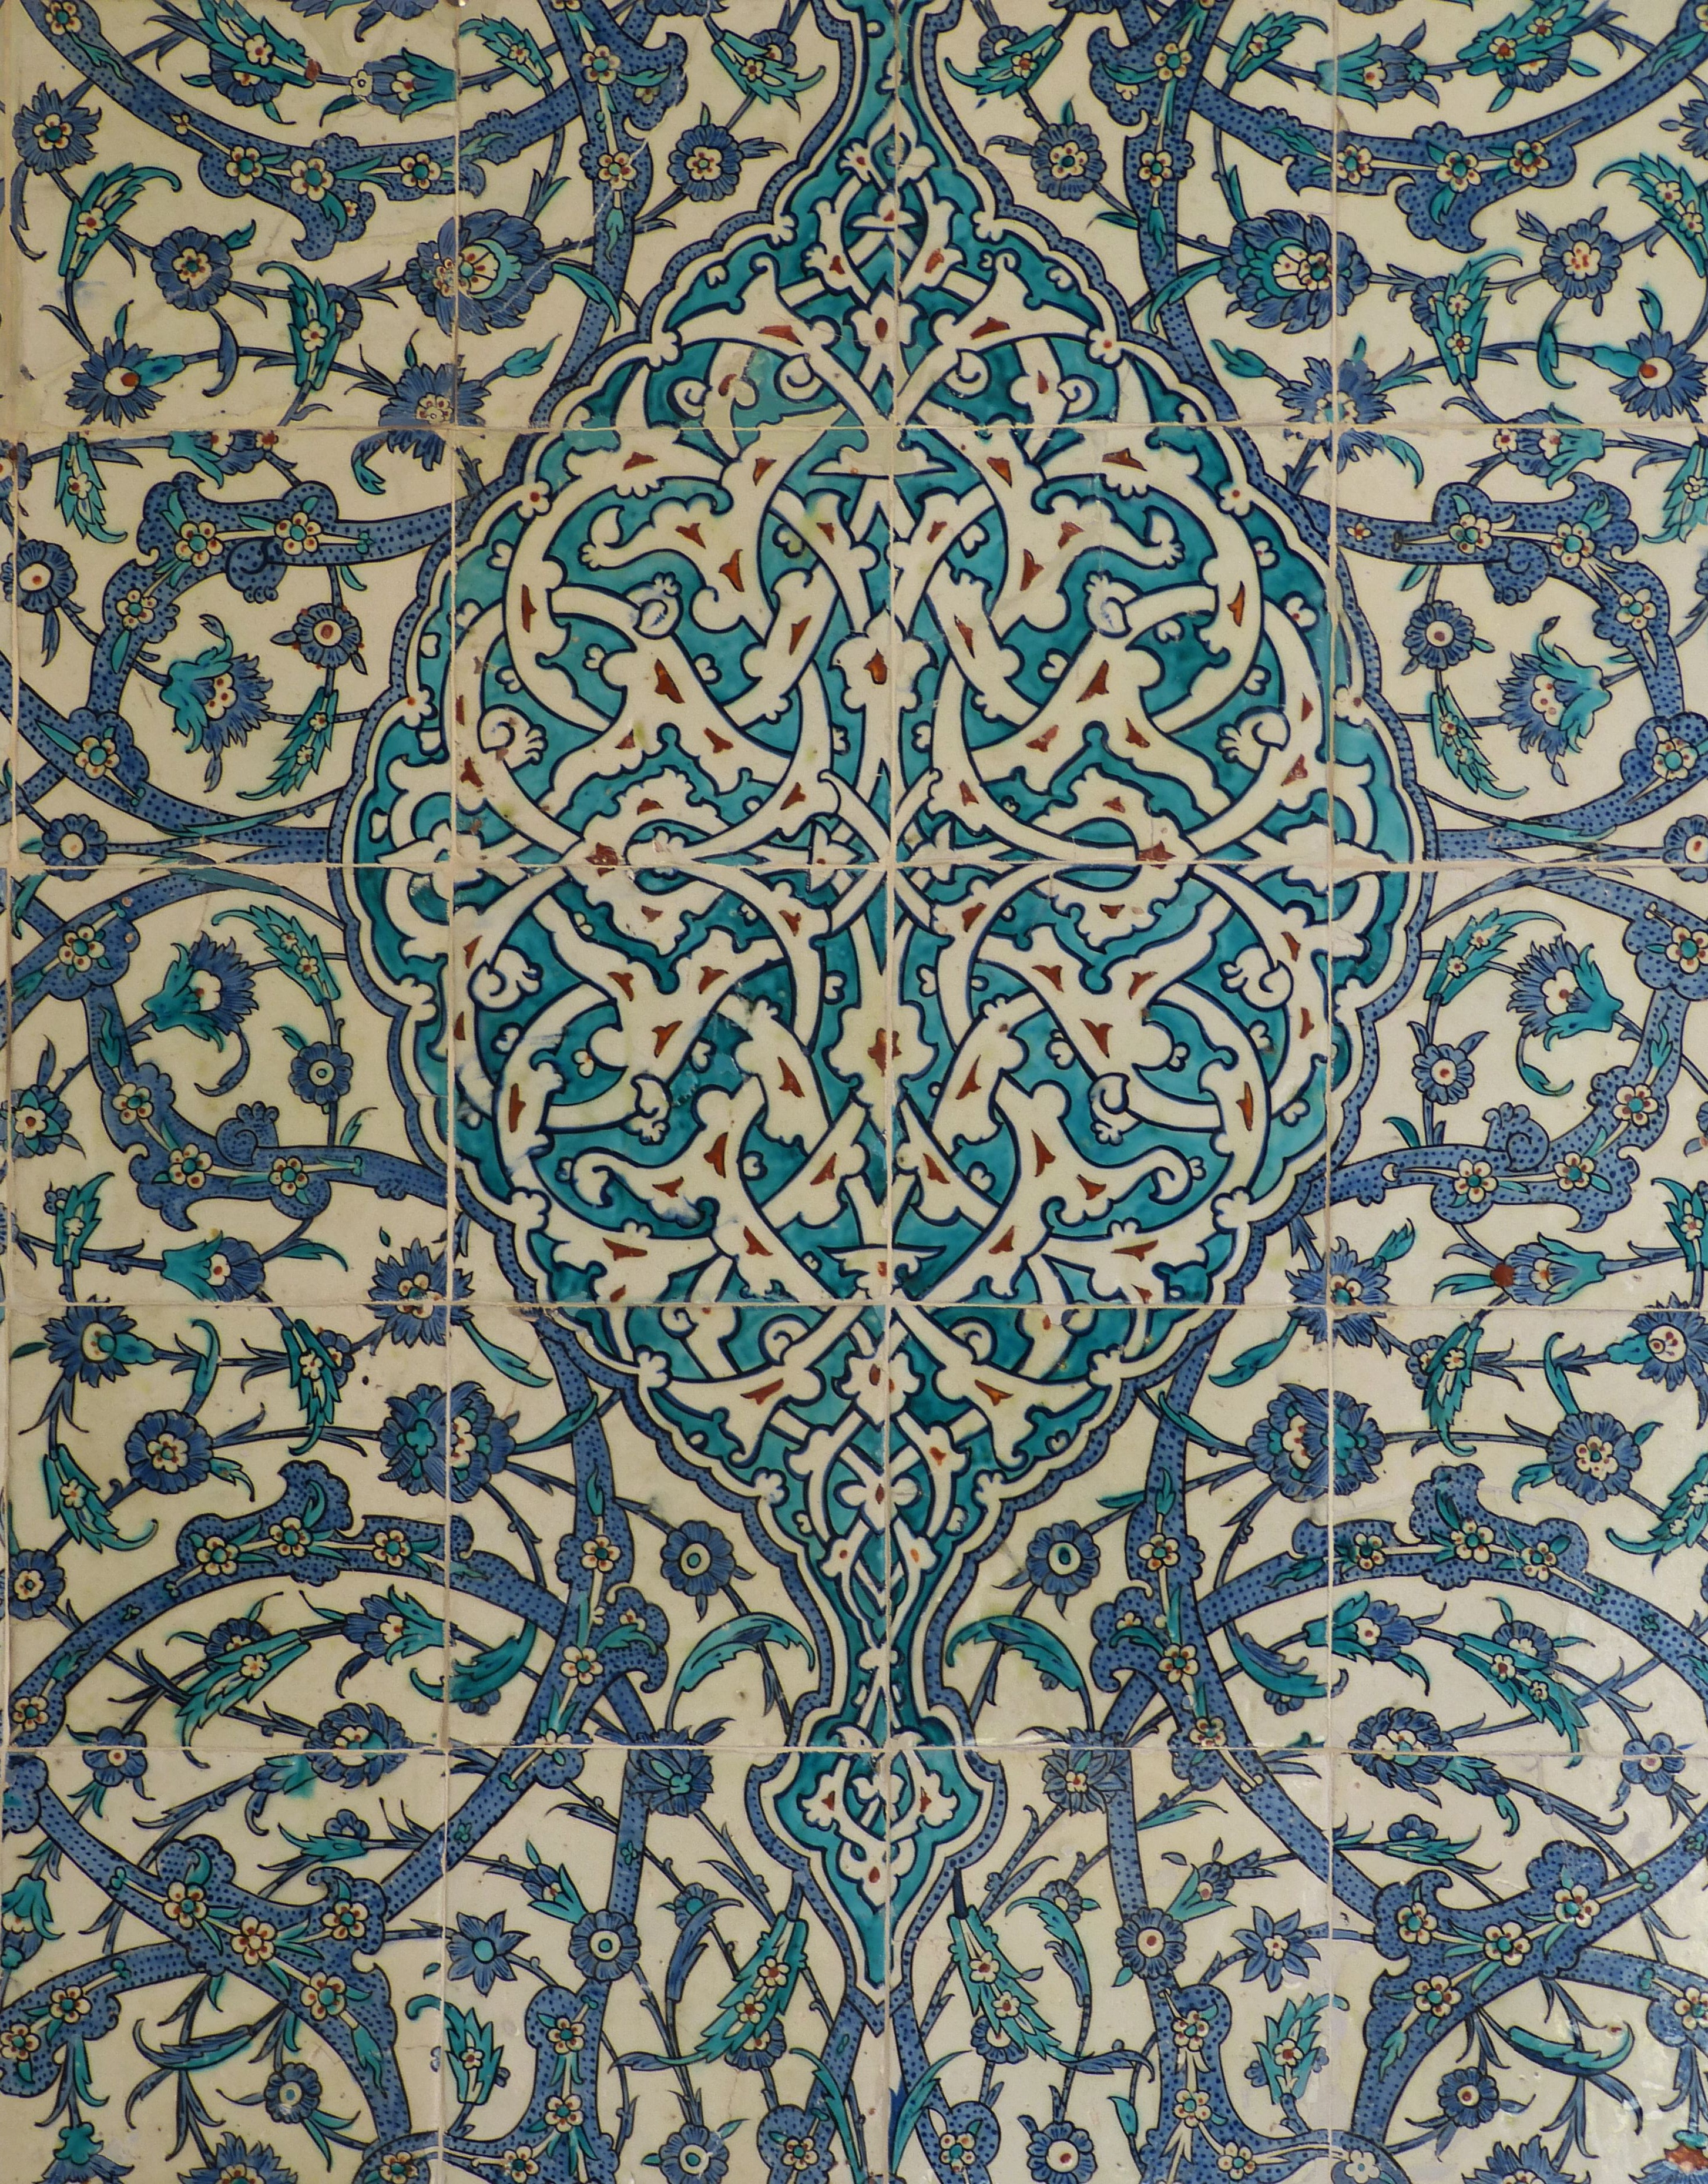
floor, palace, wall, pattern, ceramic, castle, tile, circle, textile, art, design, turkey, symmetry, istanbul, historically, sultan, flooring, topkapi